Ménétréol-sur-Sauldre

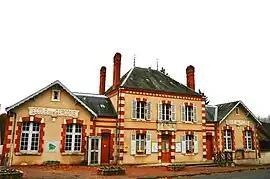
Town hall and school

Ménétréol-sur-Sauldre (literally "Ménétréol on Sauldre") is a commune in the Cher department in the Centre-Val de Loire region of France.